History of the British 1st Division during the world wars

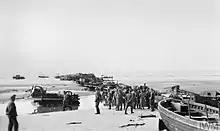
German troops inspect a British improvised pier, made of abandoned vehicles, at Dunkirk.

On 10 May 1940, Germany invaded Belgium. In response, the Anglo–French armies moved into Belgium in accordance with the Allied Dyle Plan. The division reached the River Dyle without difficulties. Although tactical success was achieved in its first action on 15 May, strategic developments forced the BEF to withdraw the next day towards the Escaut. The 3rd Infantry Brigade provided a rearguard and was attacked on 18 May, was almost cut off but was able to extradite itself with the support of the divisional artillery. A few days later, the division fought back an assault on their position at the Escaut. The British official campaign history alleged that the Germans preceded their attack with troops dressed as civilians or British officers. On 23 May, a further withdrawal took place as the division moved back to defend the western bank of the Lys. Three days later, with the majority of the BEF now bound within a closing perimeter on the French coast and lacking the ability to hold the position, the decision was made to evacuate from Dunkirk, the only remaining port in British hands. By the end of the month, three of the division's battalions were dispatched to reinforce the 5th Infantry Division while the main body of the 1st Infantry Division withdrew into the newly established Dunkirk perimeter. The divisional engineers constructed a makeshift pier from lorries at Bray-Dunes, which became vital once small ships arrived to help with the evacuation. Meanwhile, the division's infantry (alongside the 46th Infantry Division) defended the Canal de Bergues between Bergues and Hoymille. On 31 May/1 June, they were heavily attacked; some positions were retained while others were breached and the troops forced back to the Canal des Chats. During this fighting, Captain Marcus Ervine-Andrews earned the Victoria Cross. By the end of the next day, the division had been evacuated back to the UK. The 1st Battalion, King's Shropshire Light Infantry, provided the division's rearguard and left via the Dunkirk mole on the ferry "St Helier", alongside the final remnants of the BEF that had made it to Dunkirk, just prior to midnight. Left within the heavily damaged town, was upwards of 30,000 French soldiers who covered the final stage of British withdrawal.